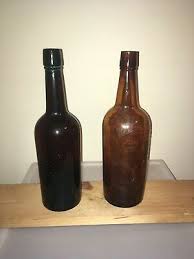
Waste category: glass